Cali Cartel

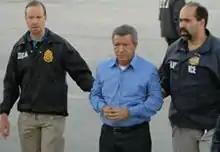
Miguel Rodríguez Orejuela being escorted by DEA and ICE agents

Between June and July 1995, the remaining six of the seven heads of the cartel were arrested. Gilberto was arrested in his home, and Henry Loaiza-Ceballos, Victor Patiño-Fomeque and Phanor Arizabaleta-Arzayus surrendered to authorities. Jose Santa Cruz Londoño was captured in a restaurant, and a month later, Miguel Rodriguez was apprehended during a raid.